Beugniot lever

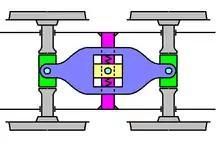
Diagram of Beugniot lever

The Beugniot lever ("Beugniot-Hebel") is a mechanical device used on a number of locomotives to improve curve running. It was named after its inventor Édouard Beugniot.